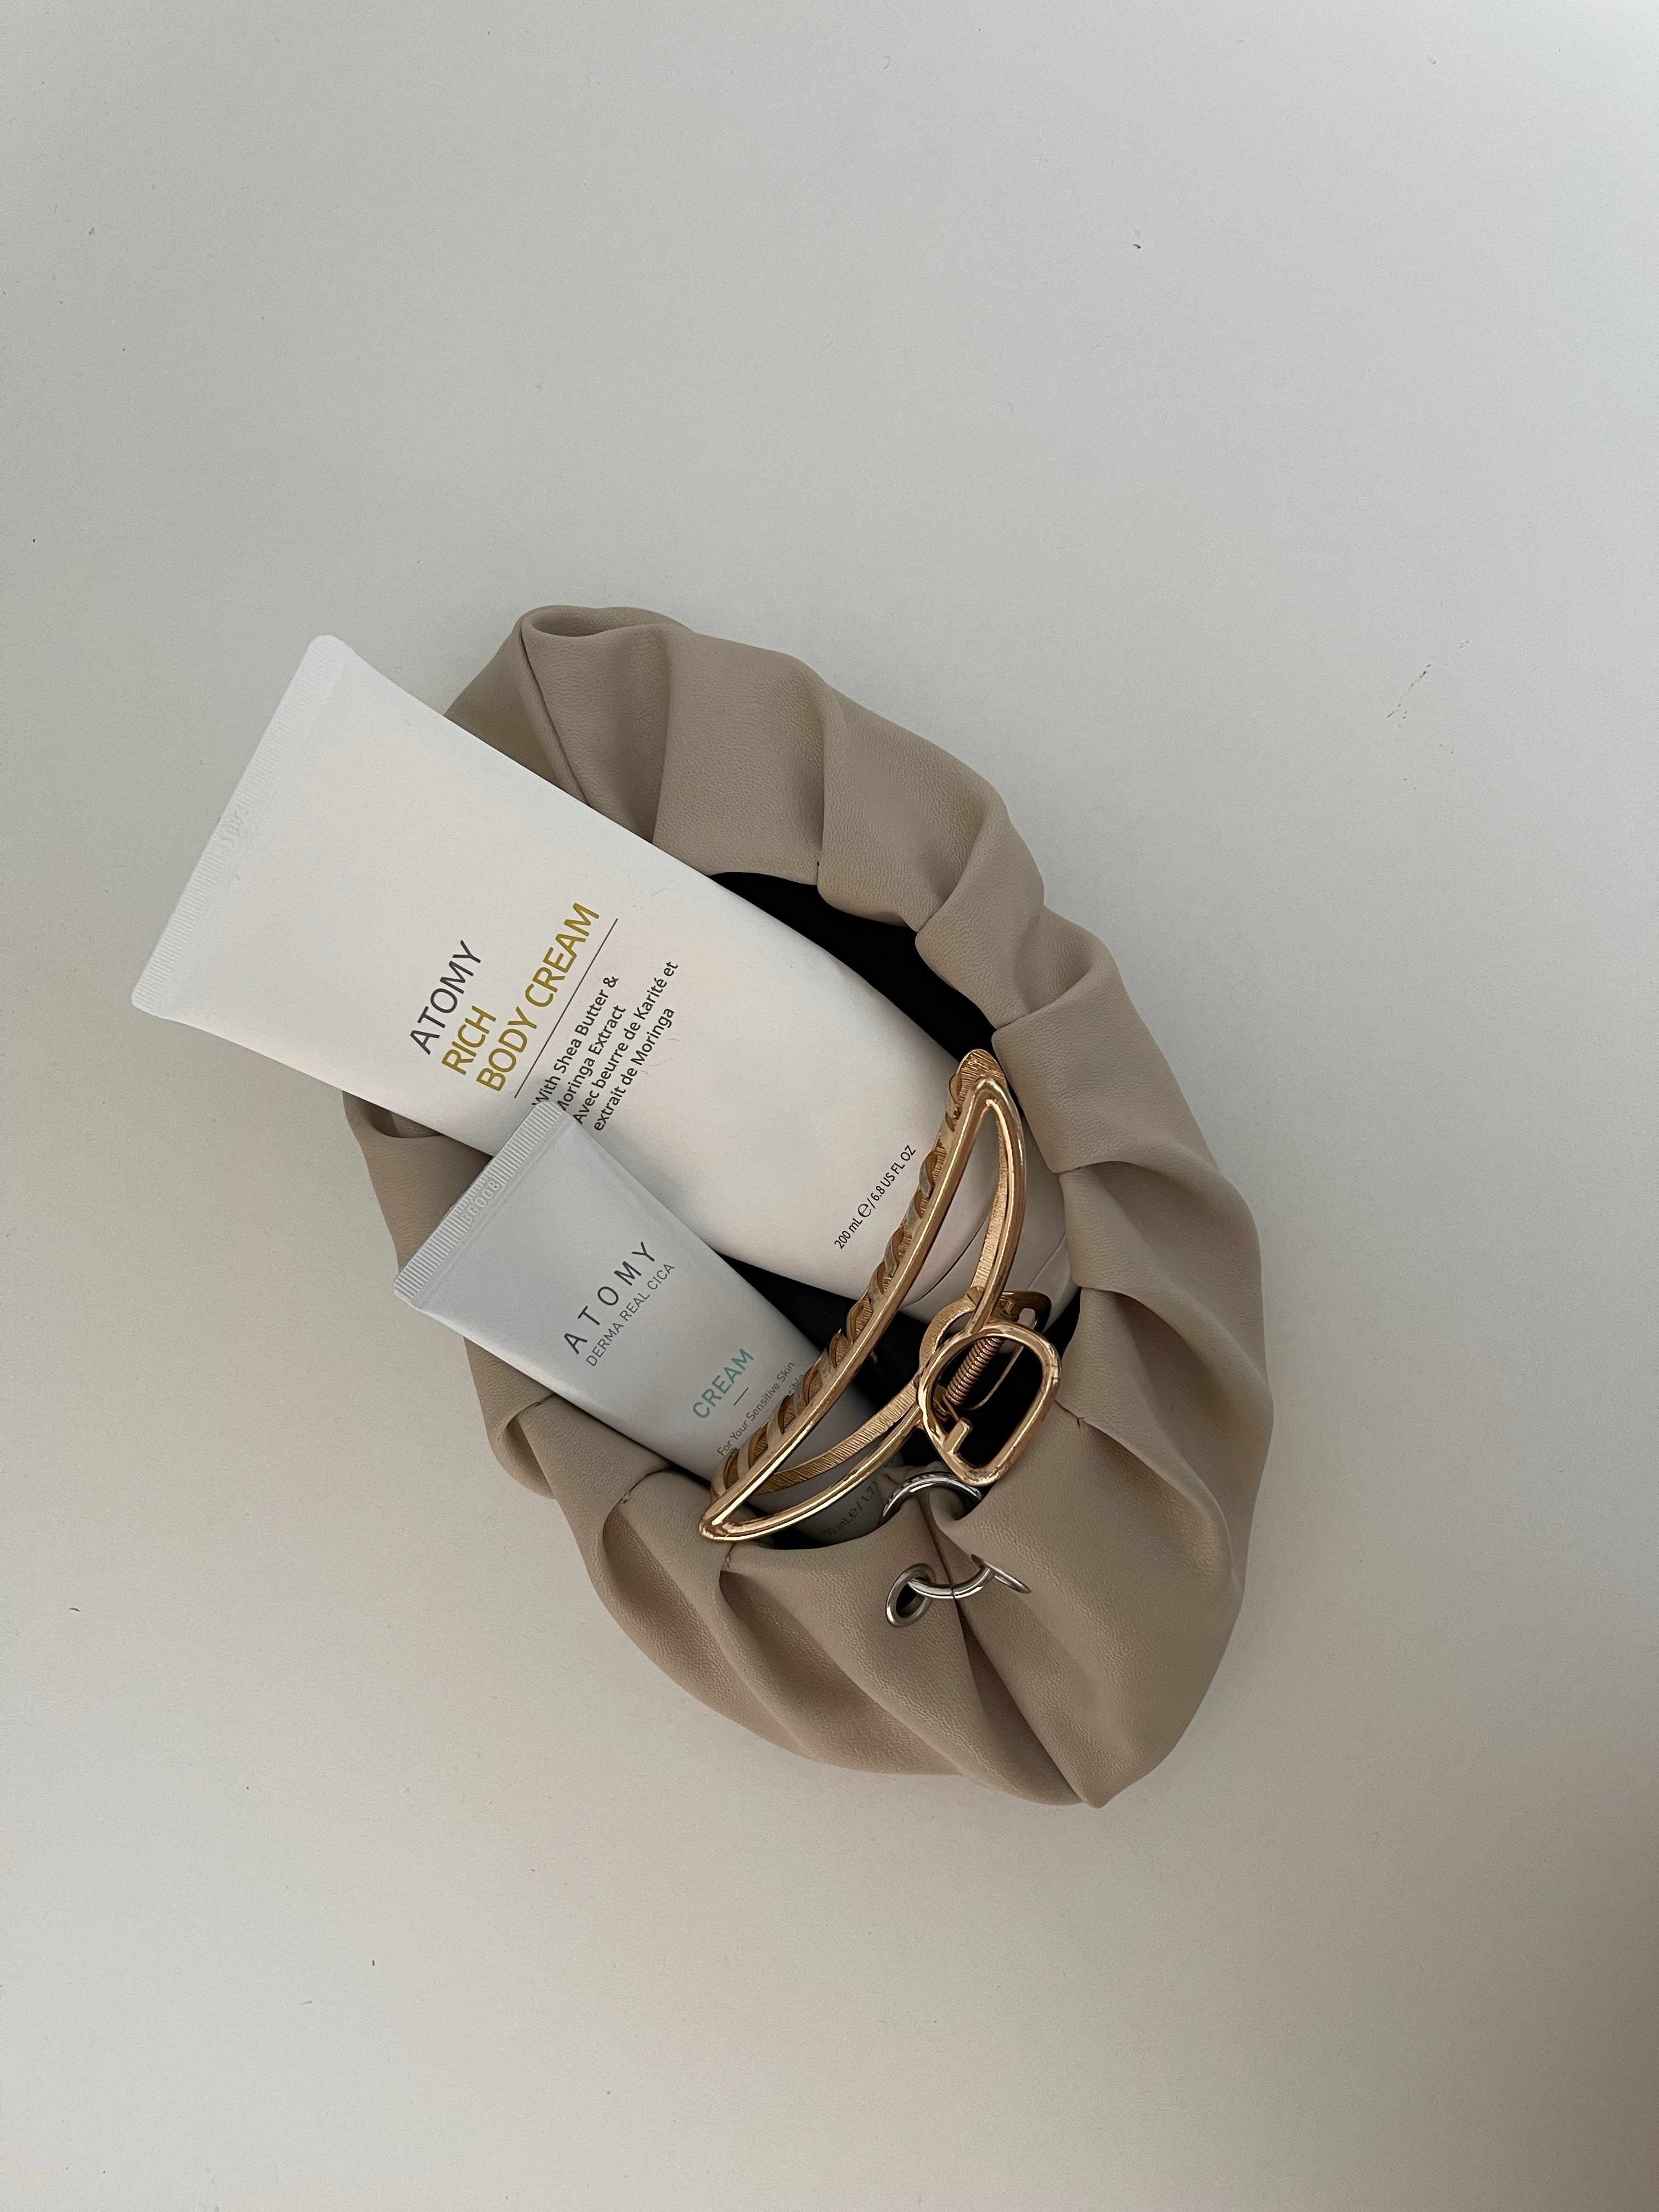
art, body jewelry, wedding ceremony supply, tobacco, wedding ring, jewellery, bracelet, cable, ring, electronic device, font, engagement ring, office supplies, fashion accessory, metal, Pre engagement ring, tie, titanium, rectangle, auto part, adhesive, duct tape, brand, natural material, cigarette, circle, logo, paper product, data storage device, bangle, strap, wire, platinum, electronics accessory, automotive wheel system